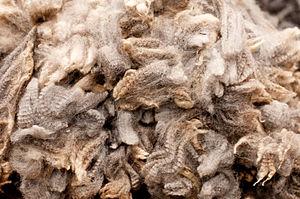
Aix-en-Provence porte dans son nom même son statut de ville thermale. Paradoxalement, alors que ses eaux sont reconnues pour leur qualité et que, depuis le 12 mars 1913, Aix-en-Provence possède le qualificatif officiel de « ville d'eaux », les Romains ont souhaité faire venir l'eau par aqueduc vers la cité d'Aquae Sextiae, souvent par le moyen de techniques remarquables. Avec le déclin de l'Empire romain, les aqueducs tombent en désuétude et la ville ne compte plus que sur ses sources d'eaux pour son approvisionnement, ce qui pose de nombreux soucis lors des périodes de sécheresse où de nombreuses fontaines sont à sec. Il faut attendre les lourds travaux du XIXᵉ siècle pour assister à un nouvel essor de l'approvisionnement en eau et que la ville se dote de structures lui permettant de compter sur de grosses réserves d'eau pour sa consommation, mais aussi son embellissement.